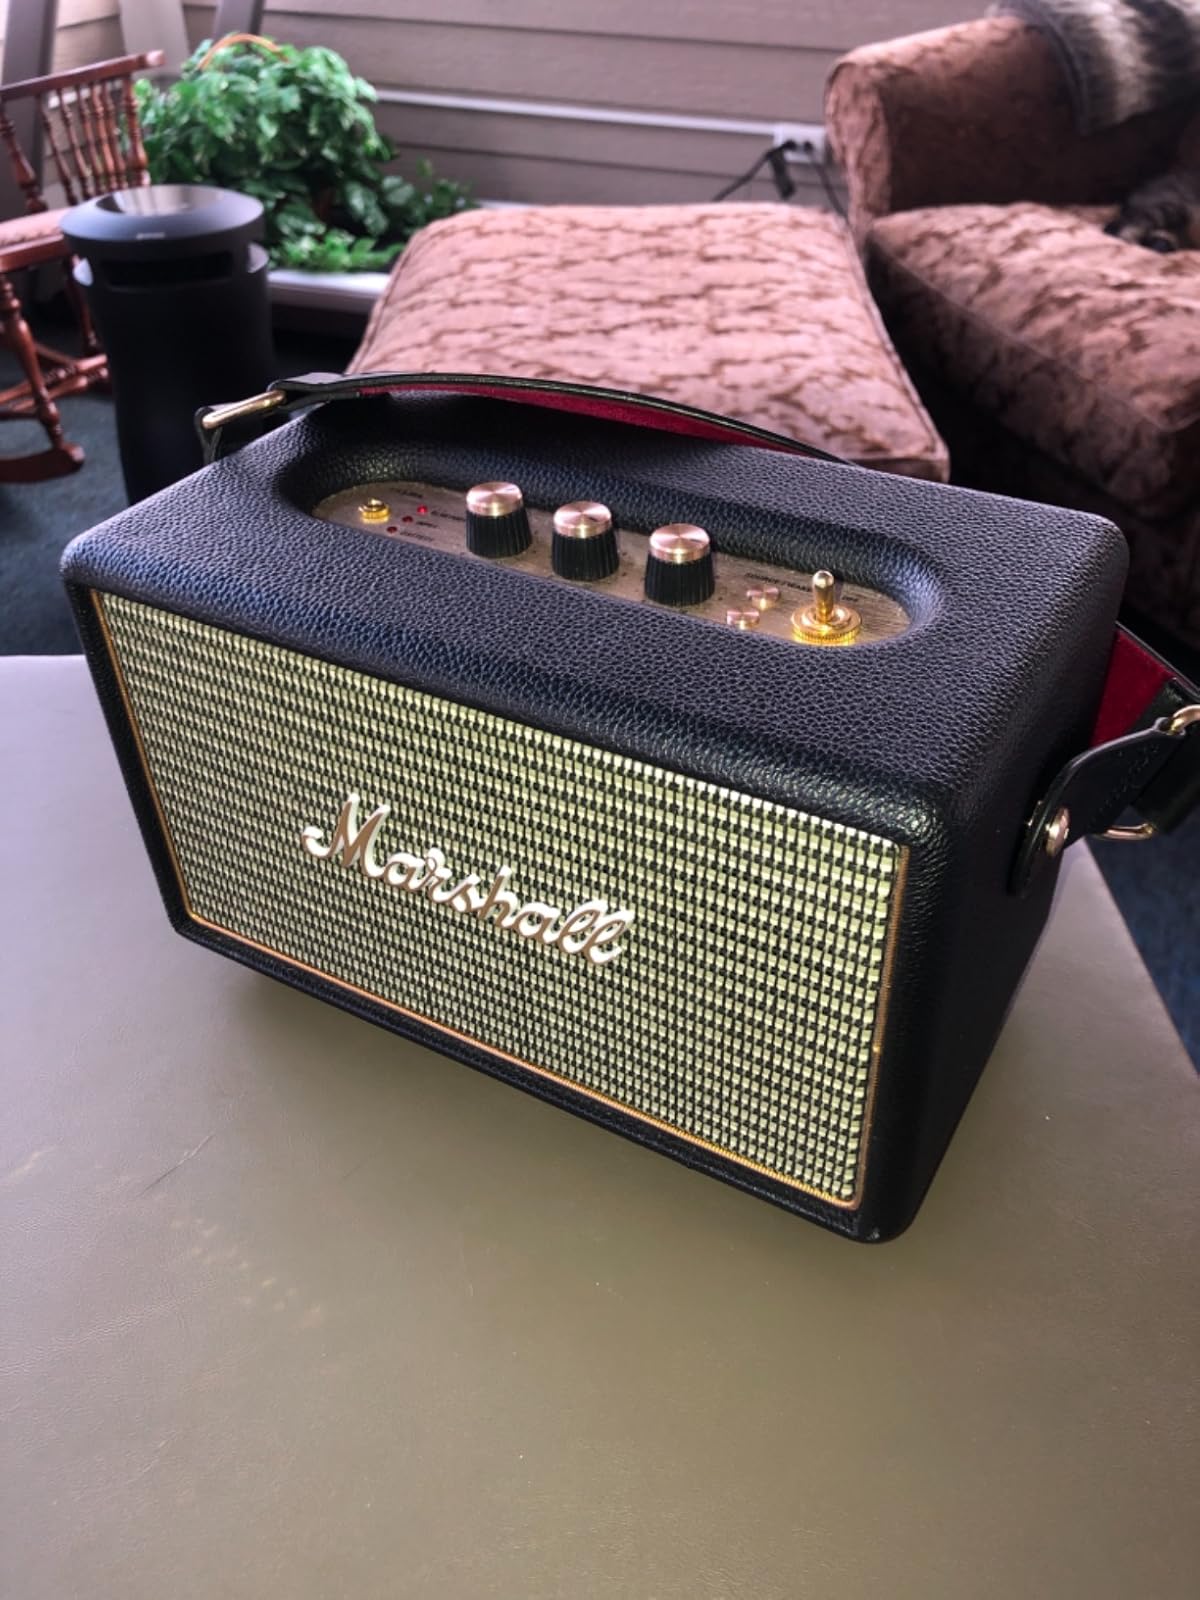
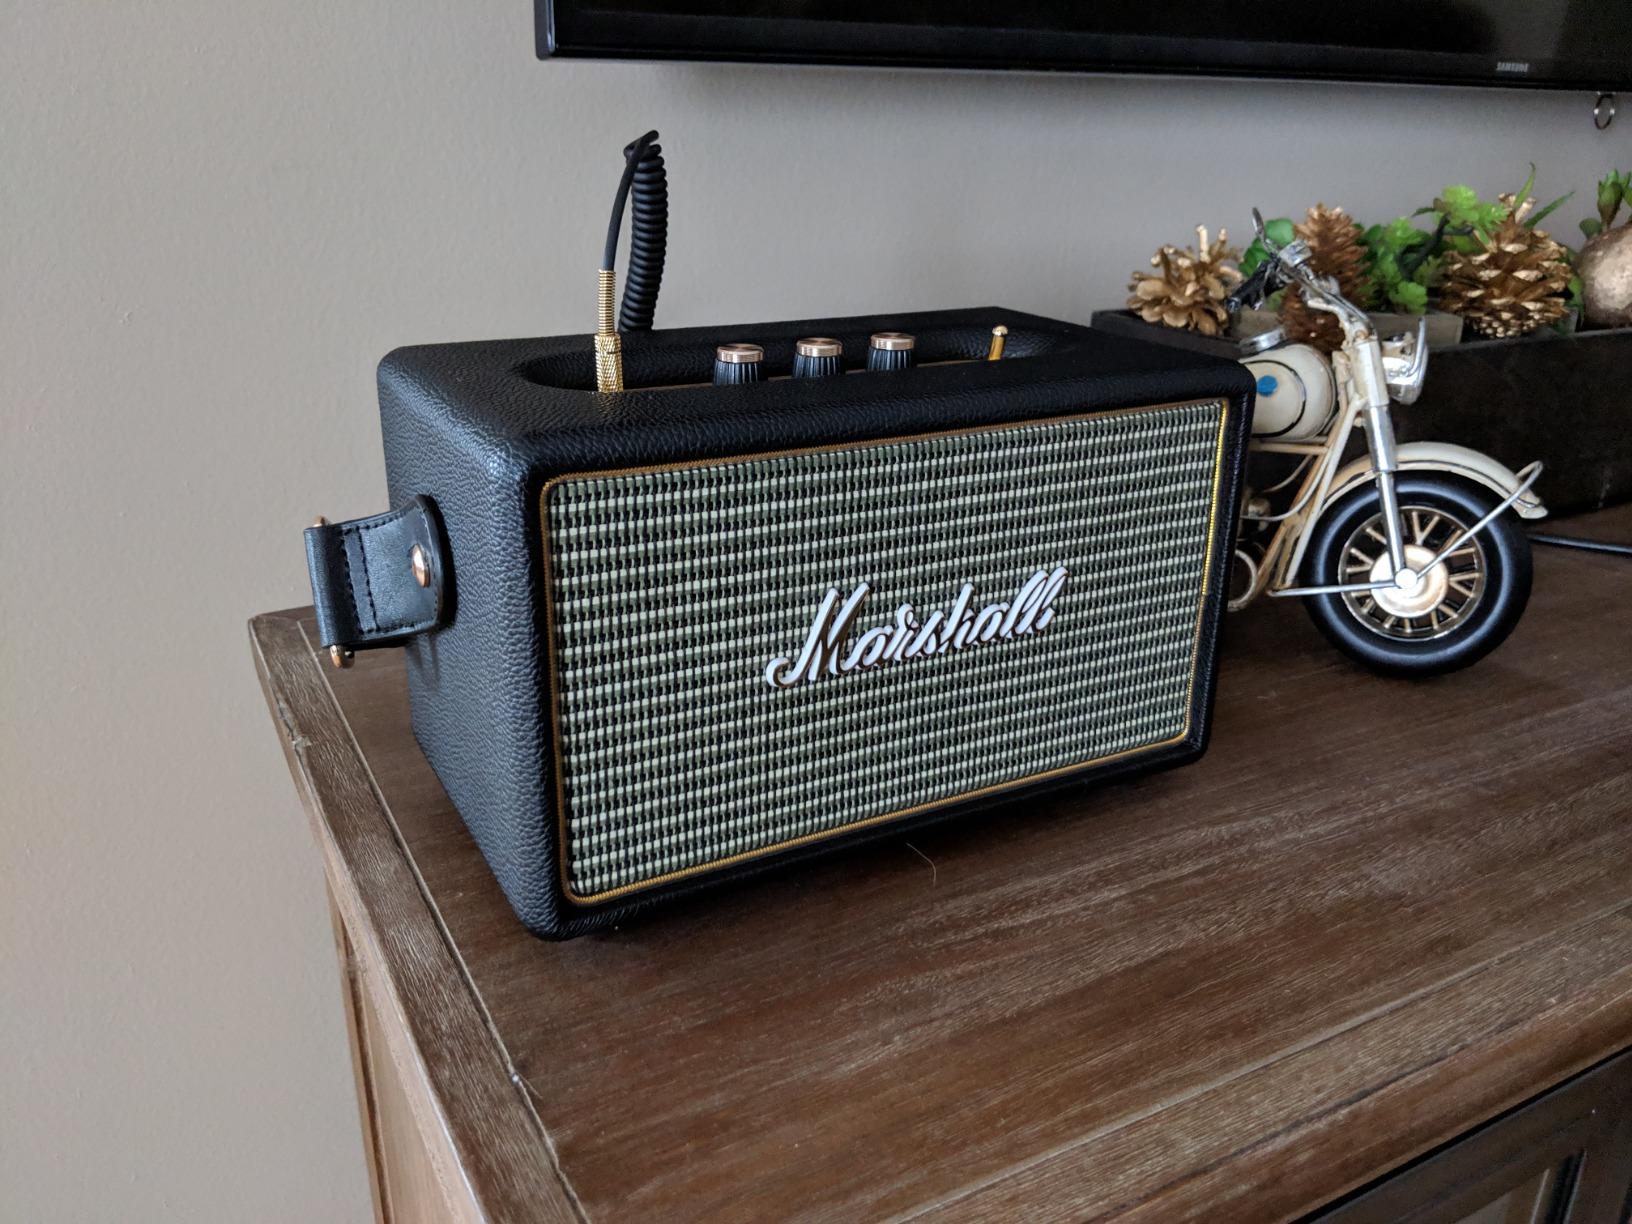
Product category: speaker
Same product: yes